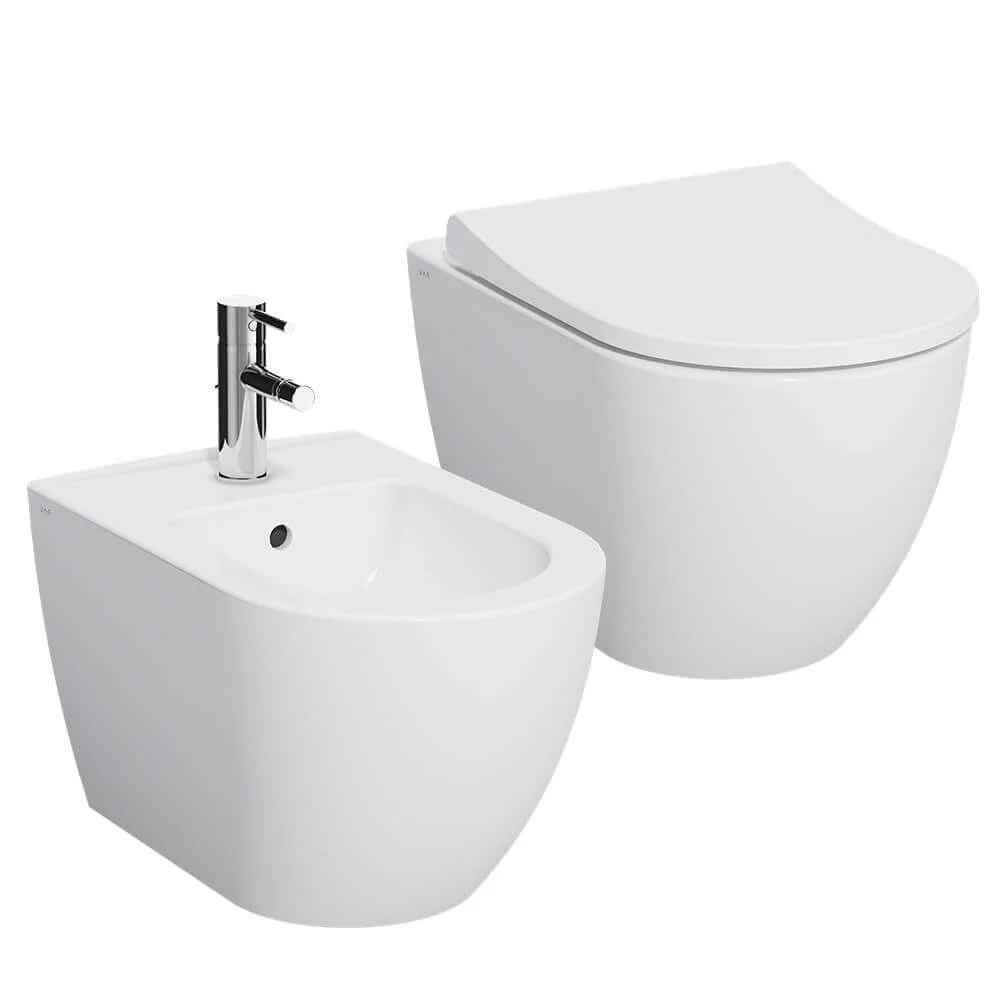
ROUND | Set sanitari sospesi Rimless - Bidet e WC
Elegante set di bagno composto da bidet e WC sospesi con design rotondo e rimless. Realizzati in ceramica di alta qualità, offrono un look moderno e facilitano la pulizia grazie alla loro costruzione senza bordo. Perfetti per ambienti sofisticati e minimalisti. Il sedile coprivaso non è incluso ma è acquistabile separatamente, sono disponibili due versioni slim soft close cliccando qui , oppure la versione meno costosa soft close avvolgente cliccando qui Bidet sospeso: - Modello: sospeso - Configurazione foro rubinetto: monoforo - Materiale : ceramica - Finitura: bianco lucido - Larghezza: 35,5 cm - Lunghezza: 54 cm - Altezza: 40 cm - Forma: tonda - Installazione: sospesa - Kit fissaggio incluso WC sospeso: - Modello: Sospeso - Materiale sanitari: ceramica - Finitura: bianco lucido - Larghezza: 35,5 cm - Lunghezza: 54 cm - Altezza: 40 cm - Forma: tonda compatta - Scarico: avvolgente - Tipo di bordo: rimless (senza brida) - Installazione: sospesa - Kit fissaggio incluso - Coprivaso non incluso
Brand: Scelto da MegiStore
Category: Hardware > Plumbing > Plumbing Fixtures > Toilets & Bidets > Bidets